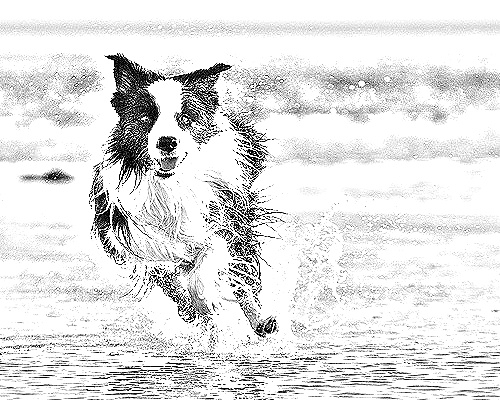
Portrait style: Sketch Portrait